Brassicogethes aeneus

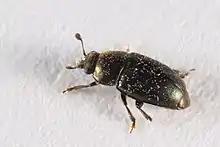

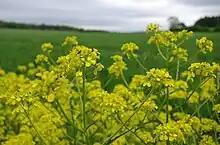

Adults are about 2–3 mm long, 1–2 mm wide and black with a hint of metallic green. The larvae are up to 3 mm long and white with brown sclerotised plates.